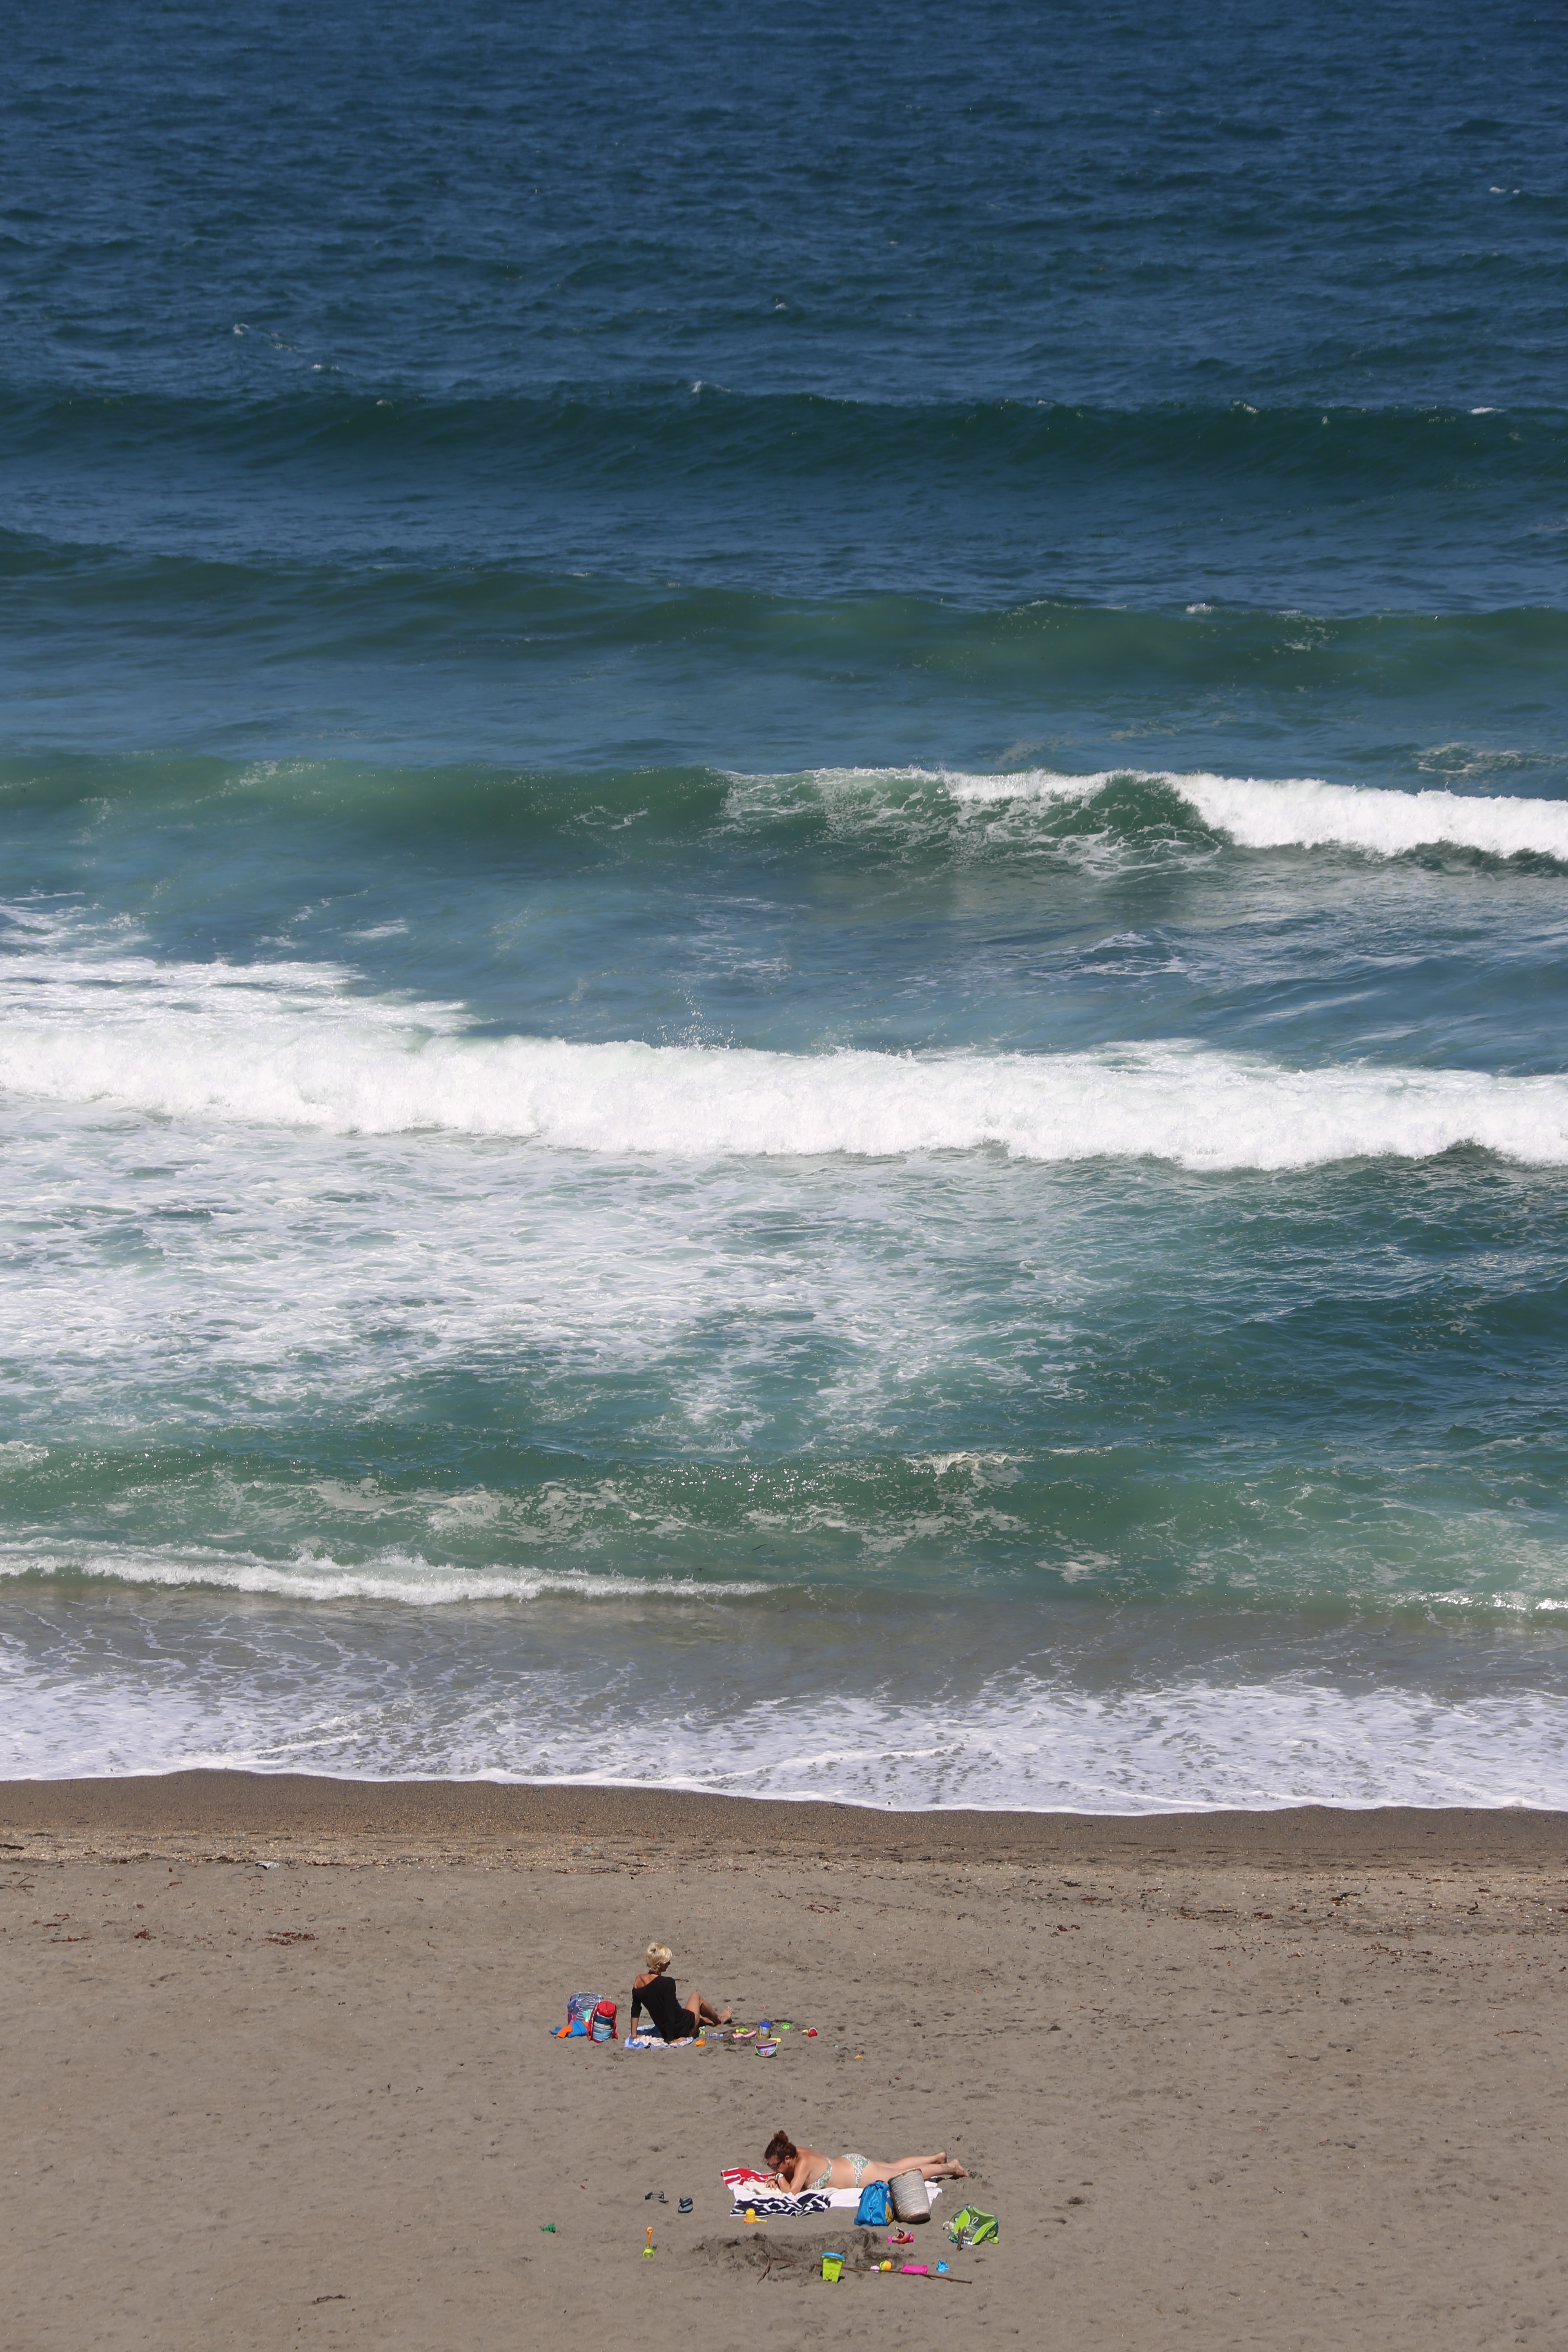
beach, sea, coast, water, sand, ocean, people, shore, wave, holiday, body of water, asturias, secluded beach, beach sand, wind wave